History of Qatar

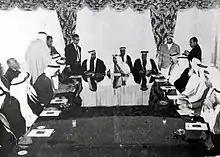
The first conference on the Federation of Emirates, held in Abu Dhabi, 1968.

Bahrain claimed rule over a group of islands between the two countries in 1936. The largest island was Hawar Islands, situated off the west coast of Qatar, where the Bahrainis had established a small military garrison. Britain accepted the Bahraini claim over Abdullah bin Jassim's objections, largely because the Bahraini sheikh's personal British adviser was able to phrase their case in a legal manner familiar to British officials. In 1937, the Bahrainis again laid claim to the deserted town of Zubarah after being involved in a dispute between Abdullah bin Jassim and the Na'im tribe. Abdullah bin Jassim sent a large, heavily armed force and defeated the Na'im. The British political resident in Bahrain supported Qatar's claim and warned Hamad ibn Isa Al Khalifa, the ruler of Bahrain, not to intervene militarily. Indignant over the loss of Zubarah, Hamad ibn Isa imposed a crushing embargo on trade and travel to Qatar.